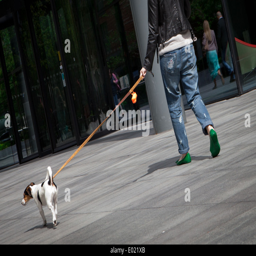
woman walking a dog in a city